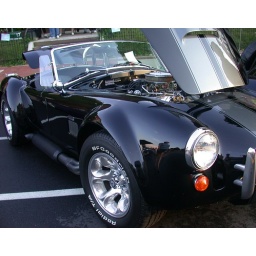
A sporty black car at the Hot Rod Car Show on High Street in Pottstown, PA.